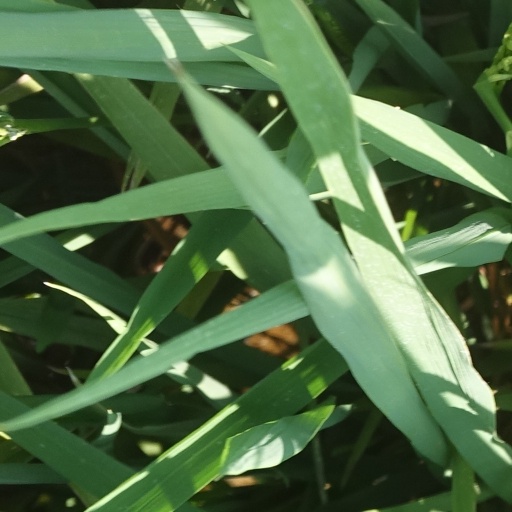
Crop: rice